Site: brandenburg
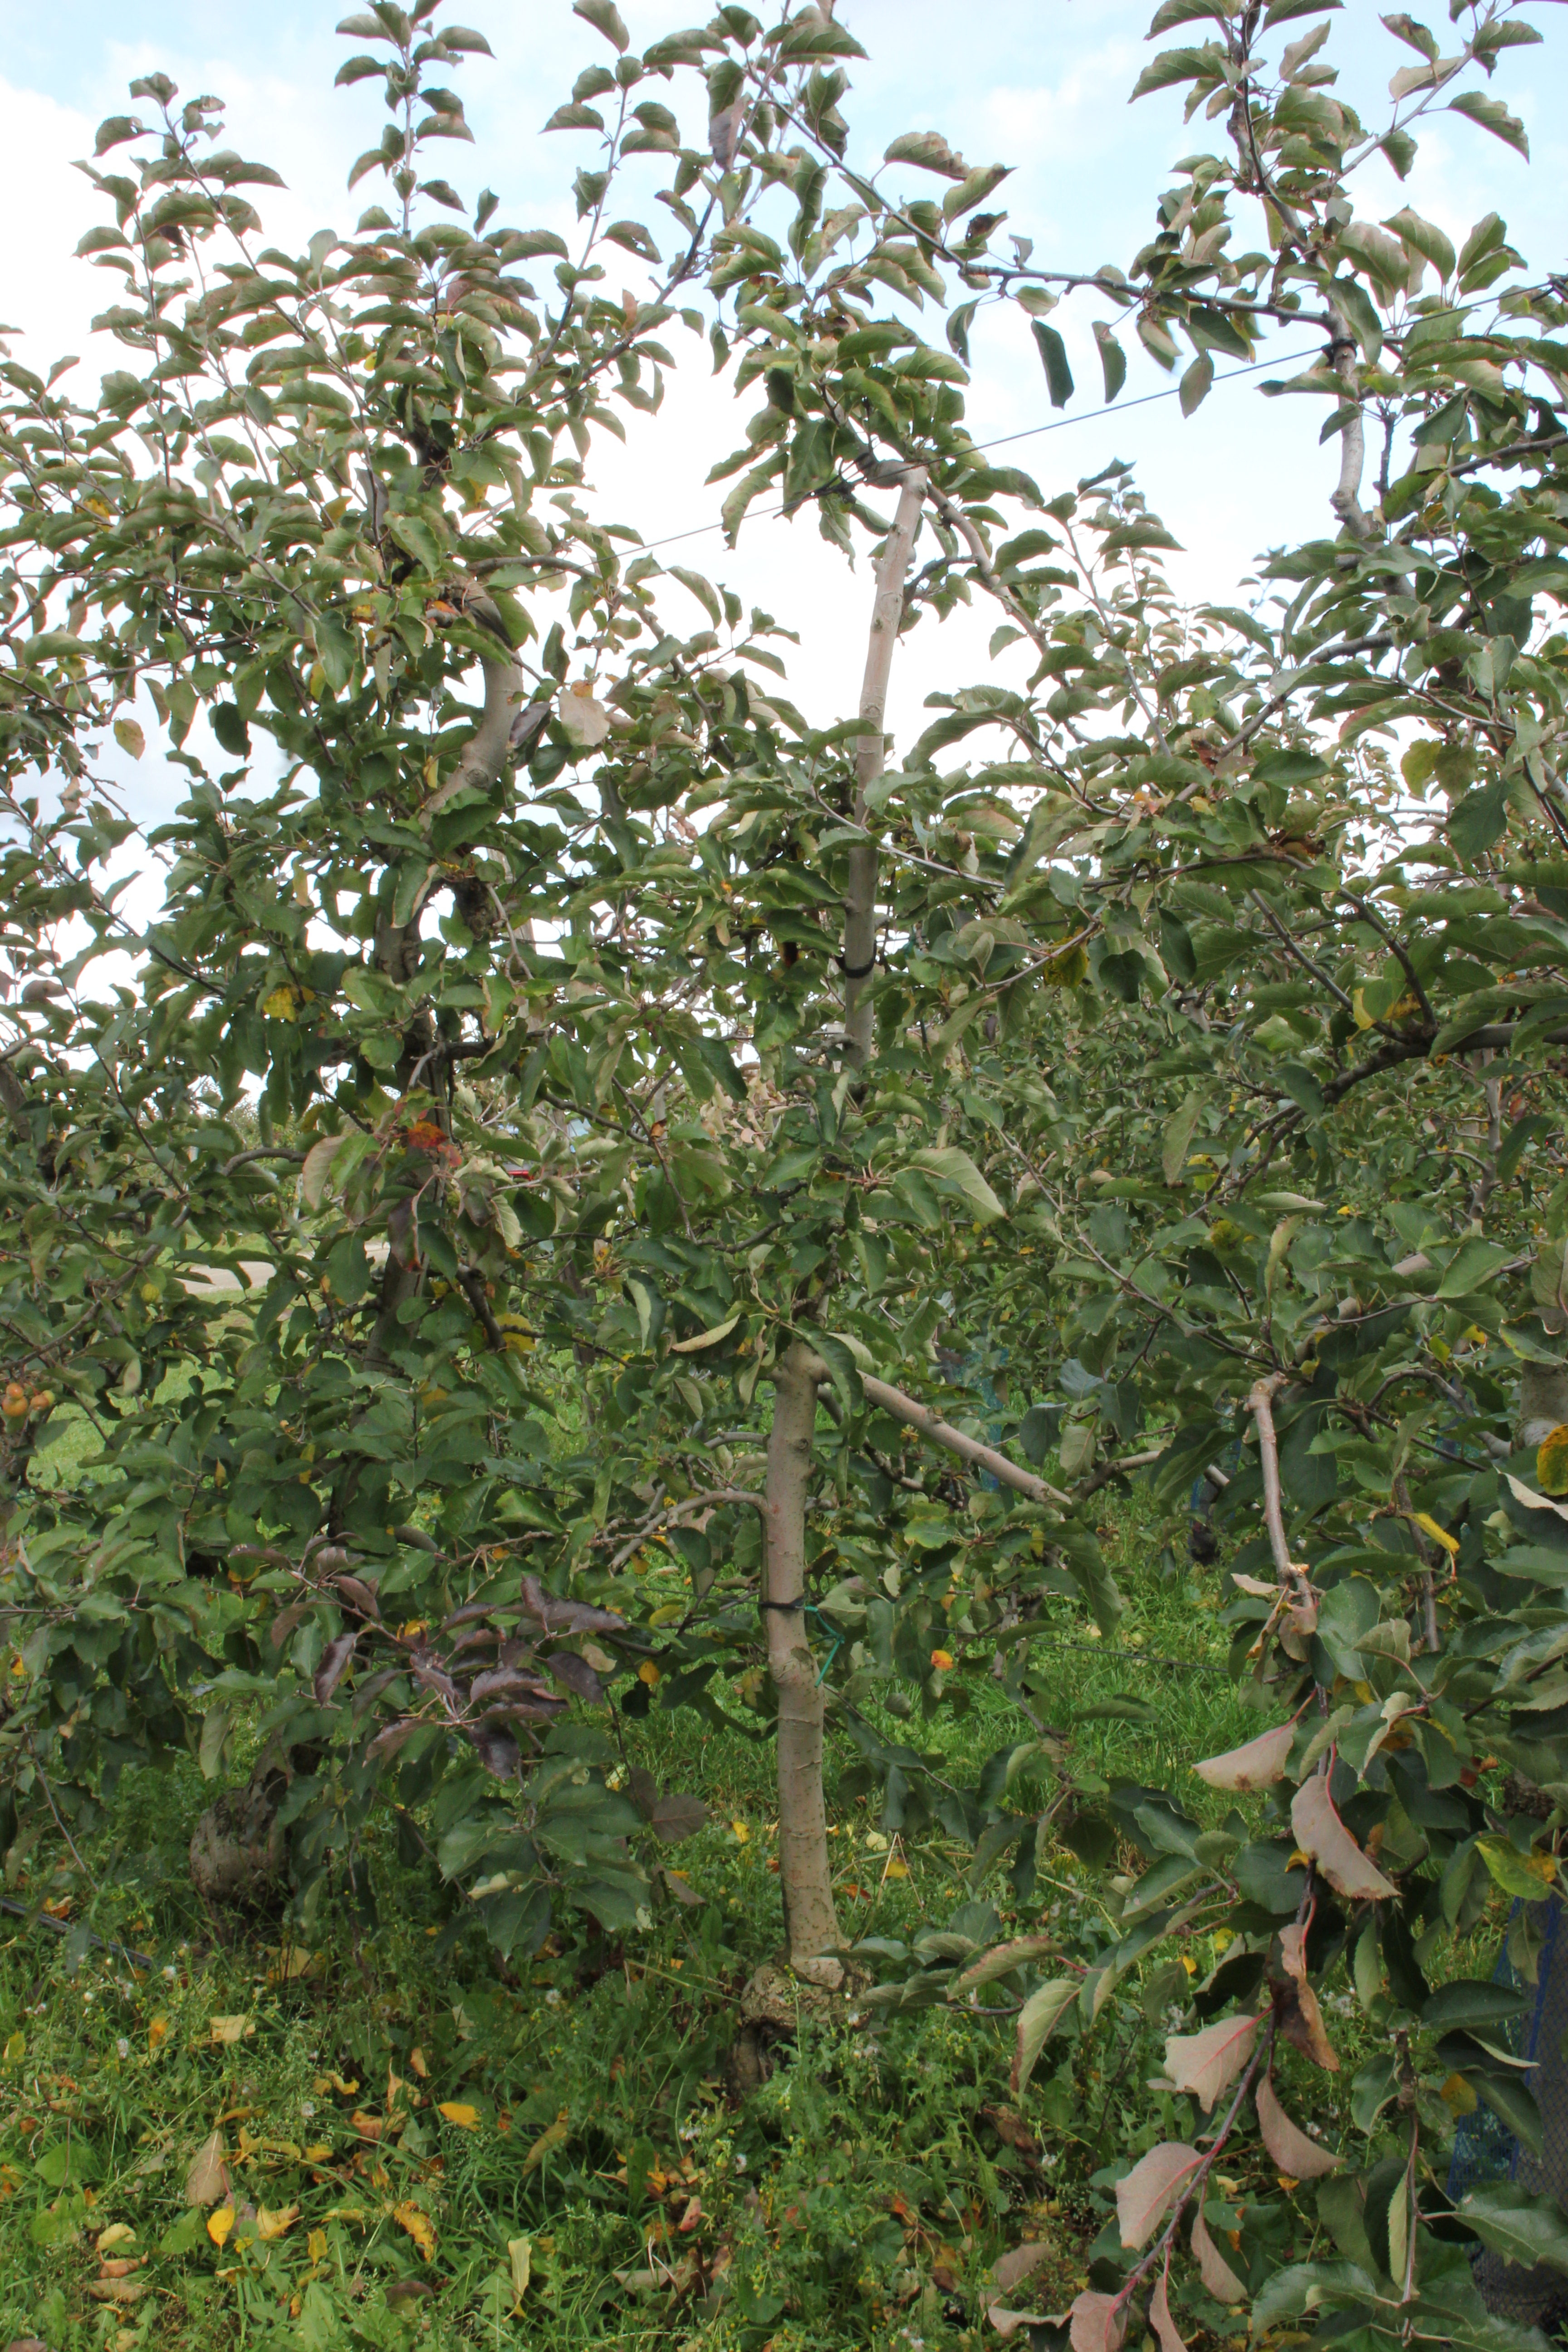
Growth stage (BBCH 91): Senescence, beginning of dormancy